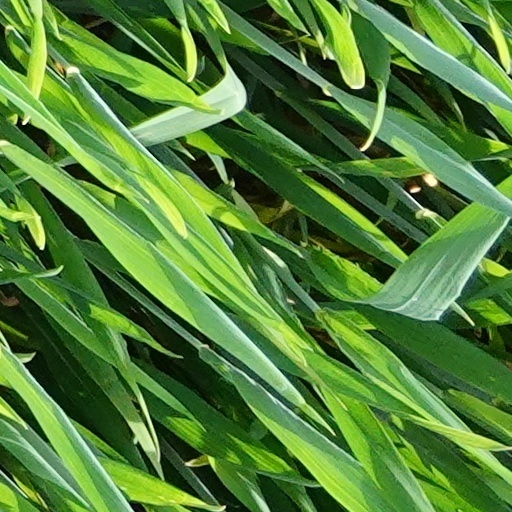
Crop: wheat